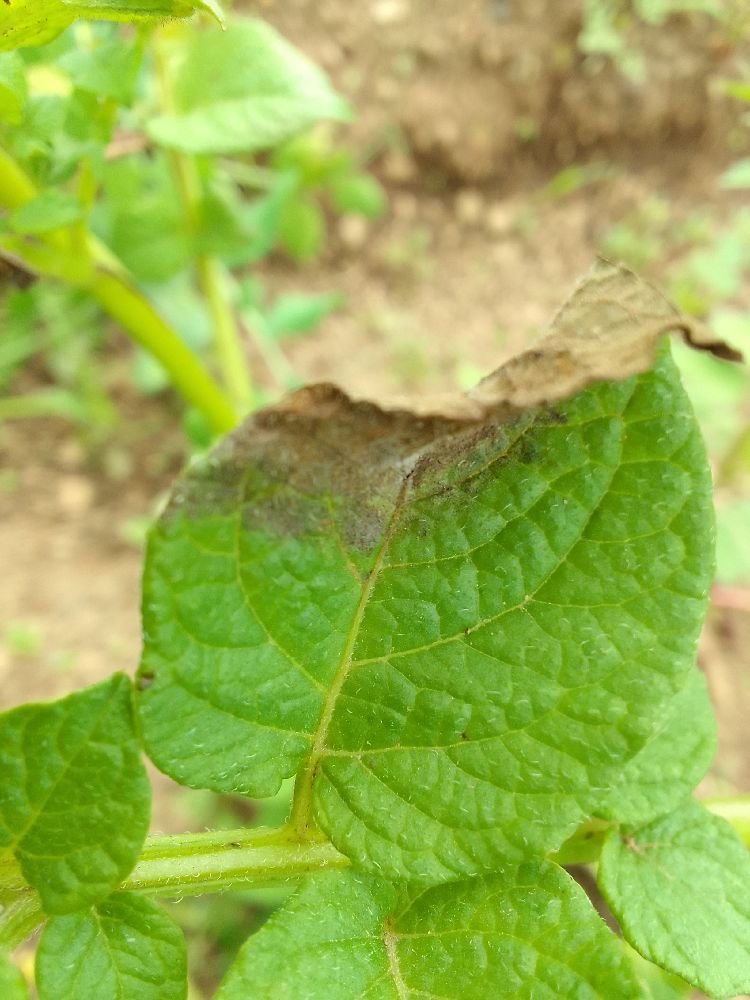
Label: Late blight